Alto Rio Negro Indigenous Territory

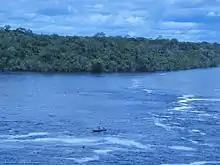
Fishing near Tunuí do Içana

The majority of people in the Alto Rio Negro region are indigenous, despite forced migrations in the past to the Lower Rio Negro or to the cities of Manaus and Belém.